Aharon Uzan

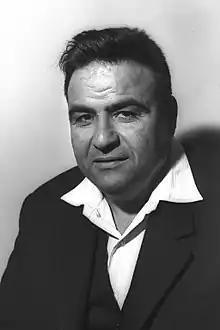
Uzan in 1966

Aharon Uzan (1 November 1924 – 23 January 2007) was an Israeli politician who held several ministerial portfolios between the mid-1960s and mid-1980s.